Desert Mounted Corps

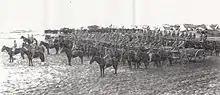
Part of the Australian Mounted Division supply train

The AUS MTD DIV spent 9 November watering its horse and did not set out until that evening, for their objective Tel el Hesi, Arak el Menshiye and El Faluje. Travelling by night the 3rd LH Brigade with an artillery battery was in front with the 4th LH and 5th MTD Brigades following on behind. At 04:30 they stopped at Tel el Hesi to wait for daylight before continuing. They eventually linked up with the ANZ MTD DIV at 08:00. The YEO MTD DIV arrived some hours later, so by mid-afternoon 10 November the corps less the New Zealand Brigade was in a line from Arak el Menshiy to the coast. The corps had advanced but problems with supplies were becoming acute, the corps horses alone required over of fodder a day. The only supply line was an un-metalled road between Gaza and Junction Station, some of it through deep sand which the army's trucks could not negotiate fully loaded. To continue the advance it was decided that some of the infantry would remain in their present positions. Only the 53rd Division from XX Corps and the 52nd (Lowland) and 75th Divisions from XXI Corps continued with the advance. The Desert Mounted Corps divisions were in a bad shape having fought for several days without any rest and were short of water, some of the horses had been without water for over eighty-four hours, food for the men and forage was also in short supply. The delay allowed the Turkish forces to consolidate and by 10 November they were constructing a new defence line from Tel el Murre on the coast, along the high ground on the right bank of the Nahr Sukereir river, through Burka to Kustine.